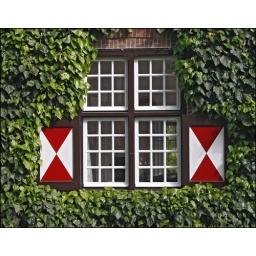
In Haarzuilen, a lovely little village next to the castle the houses are very much in sinc with the style of the castle